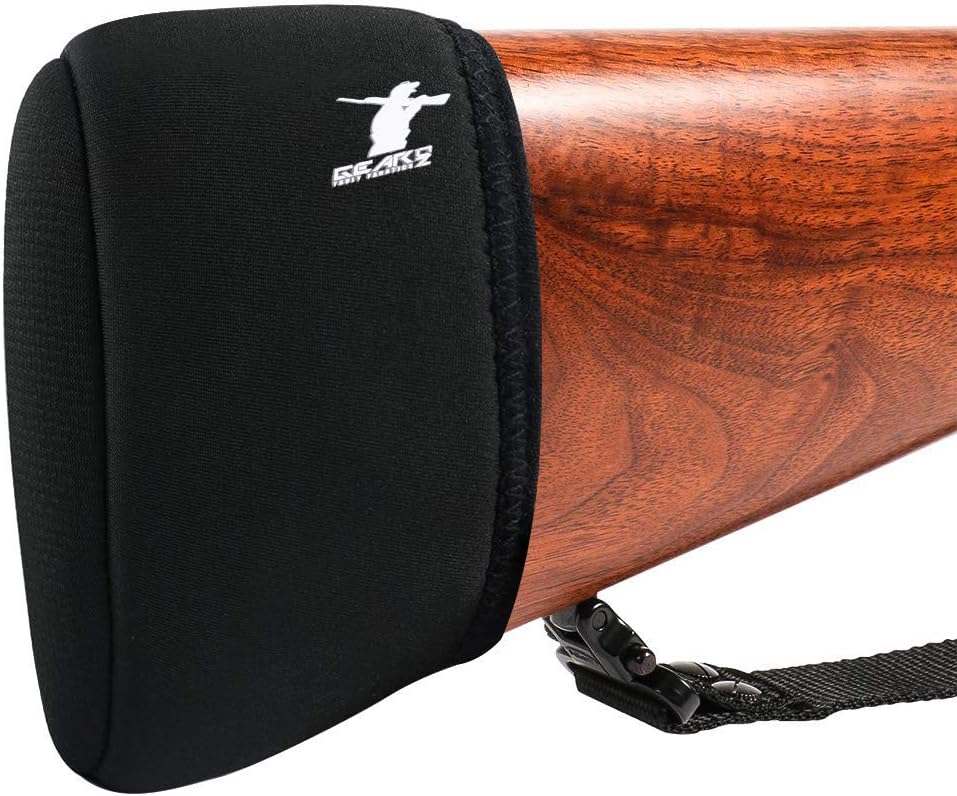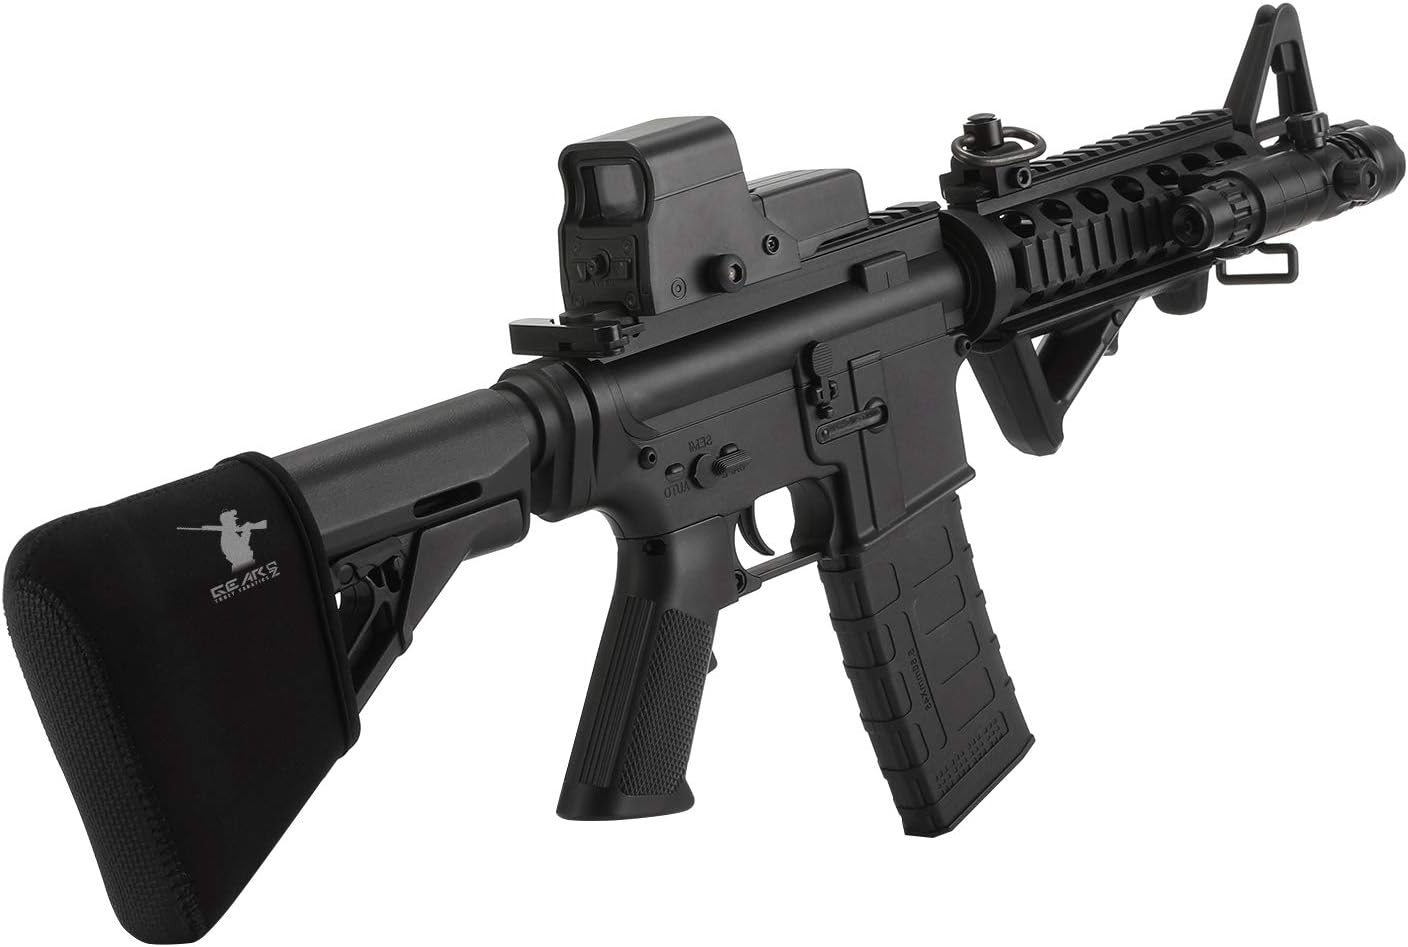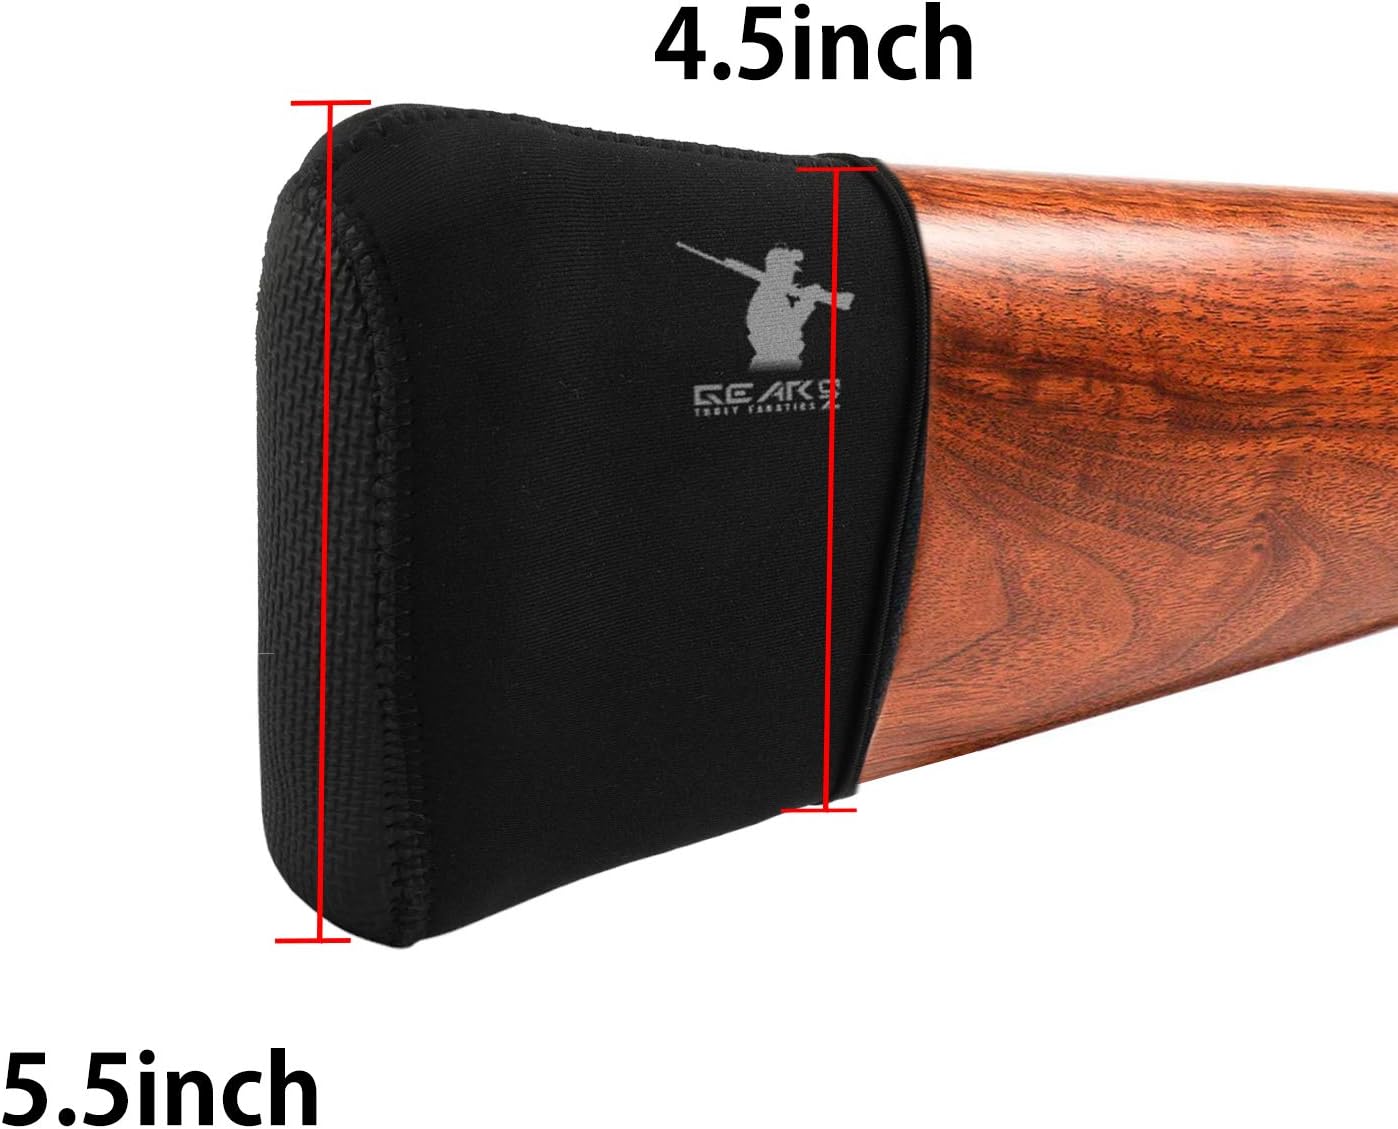
GearOZ Recoil Pad, Slip-On Shot Gun Accessories for Reducing Shooting Recoil
Category: Sports & Outdoors
GearOZ Recoil Pad is an innovative solution to recoil energy absorption. The pad easily fits over the stock of a long rifle or shotgun without any tools. The butt end of the pad is made from a material with a high surface tension material so that the gun will not move on the shoulder when it is fired. Dimensions: Top:4.5inch/11.5cm Bottom:5.5inch/14cm Weight: 0.06lb (30g) The package contains: 1X GearOZ Recoil Pad Adjustable Recoil Pad fits Over All Stock: Browning Citori shotgun,M1A walnut stock,1895 Marlin,Springfield Trapdoor rifle,Henry Big Boy 44 mag, Gamemaster 141,and etc
Features: Reducing Recoil: Made of high density energy absorbing fabric, protects your shoulder by reducing over 50% shooting recoil. | Top Quality Elastic Material: Easily slip on and remove in a matter of seconds and adjust to any size of buttstocks. | Protect Your Shoulder: Rubber backed fabric grips protect the buttstocks from all kind of damages. | Non-slip surface ideal for use in all harsh weather conditions. | Dimension: 4.5"(Top) x 5.5"(Bottom) x 4''(High).